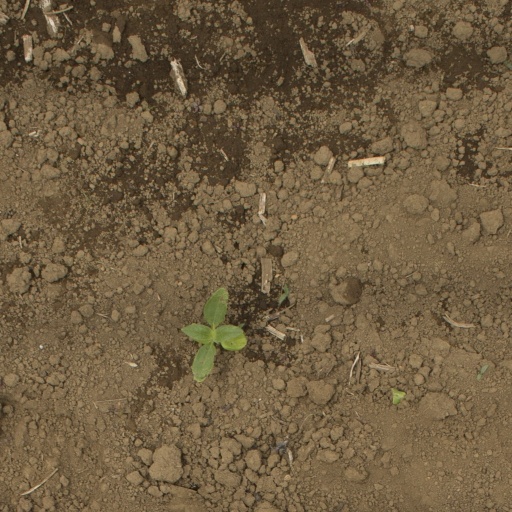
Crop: Jerusalem artichoke